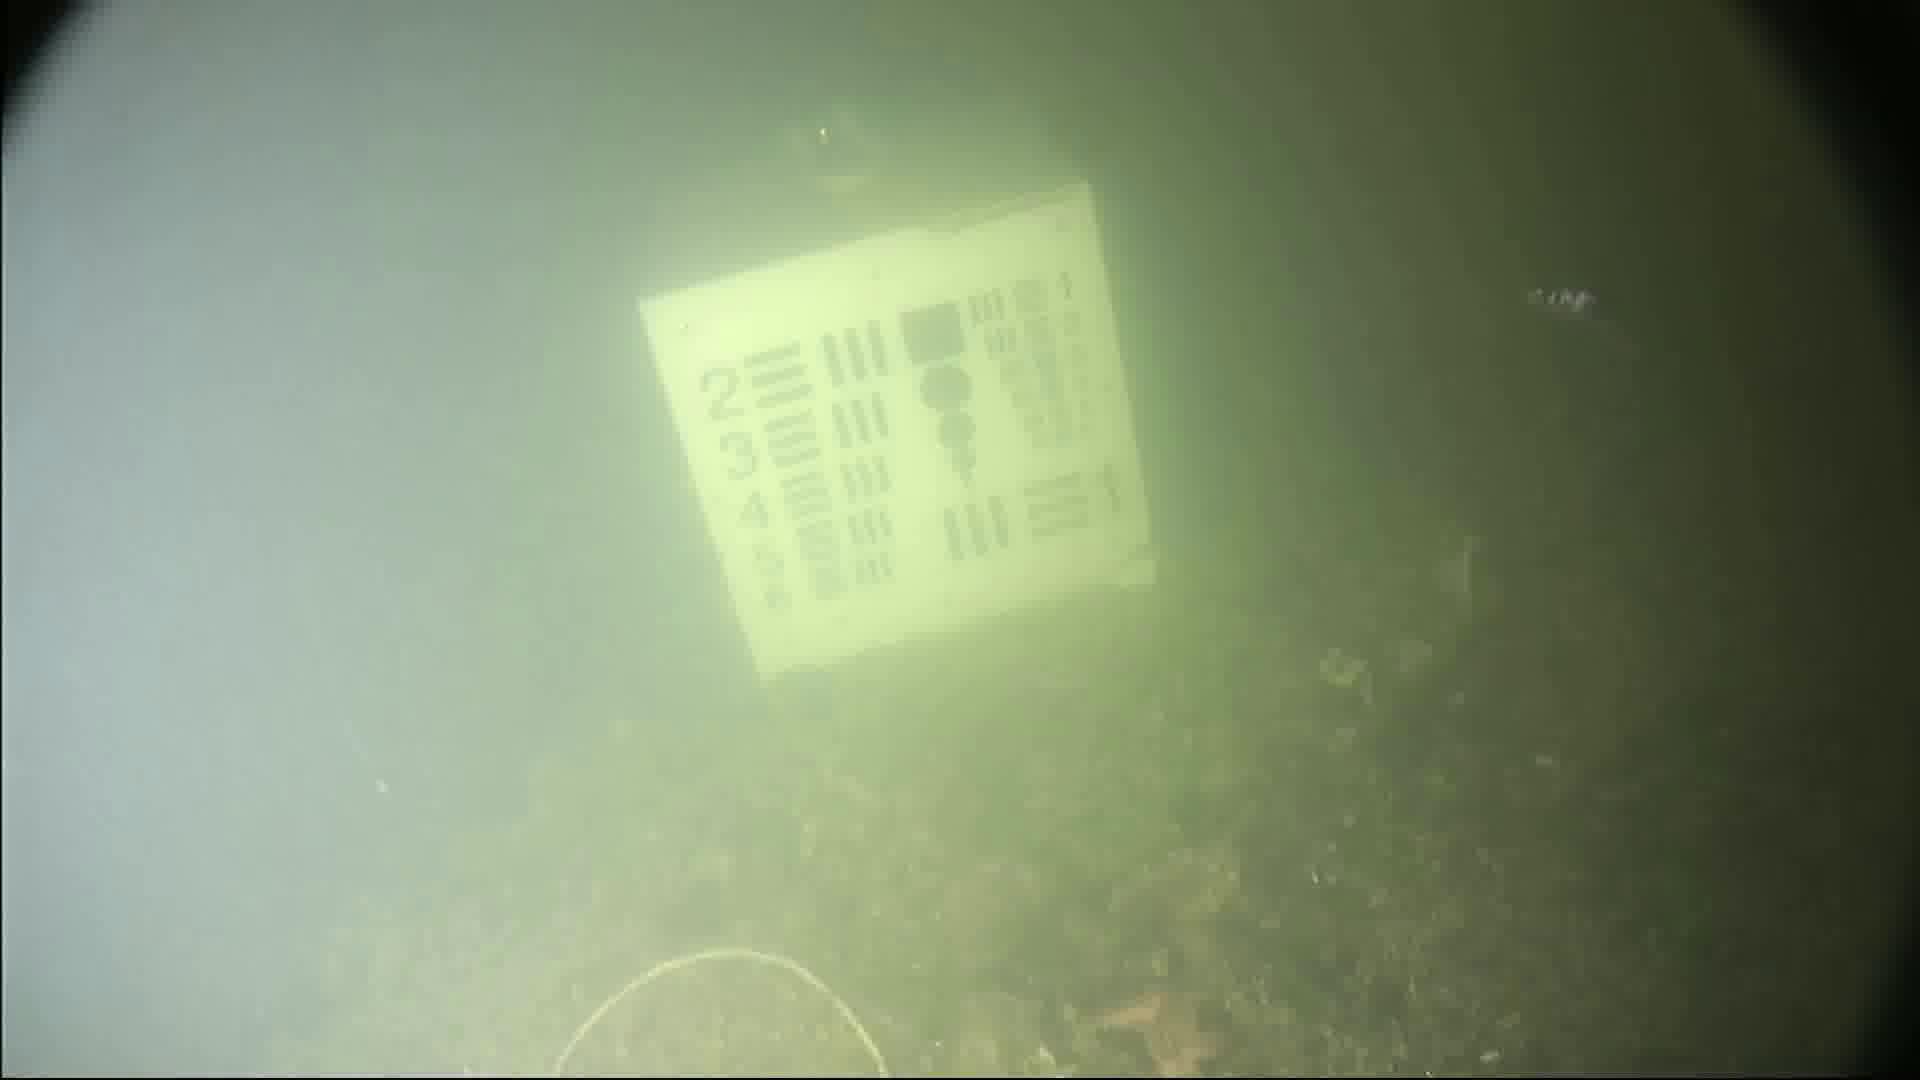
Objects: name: small_fish
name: starfish